Cueva del Guácharo National Park

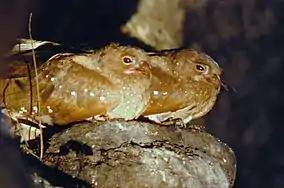
Oilbirds

Oilbirds are fruit-eating birds that live within the first section of the cave; they leave at night in search of food. The Spanish name is onomatopoeic, and comes from an old Castilian word for one who shrieks or cries, because of their characteristic sound. They are brown with black and white spots, have a long tail and bristles around their beak. They measure around in length, including the tail. The produce an organic layer in the cave called guano, formed by excrement and vomited seeds, which provide the basic nutrients for the cave's ecosystem.